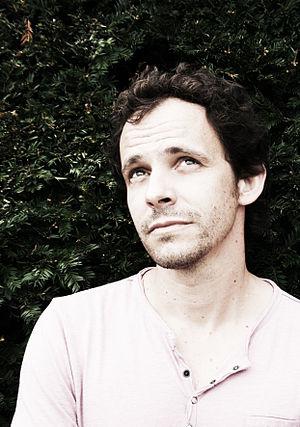
Roger Olmos, illustrateur